Anne McClain

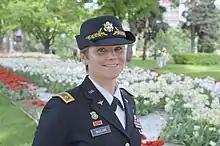
McClain in Army Service Uniform in 2018

Following her studies, McClain qualified as a Bell OH-58 Kiowa Warrior helicopter pilot. She was deployed to the 2nd Battalion, 6th Cavalry Regiment at Wheeler Army Airfield, Hawaii. McClain rose through the ranks, starting as an Air Traffic Control Platoon Leader, Aviation Intermediate Maintenance Platoon Leader, to Detachment Commander.